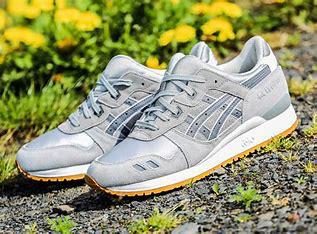
Brand: Asics
Model: Gel Lyte 3